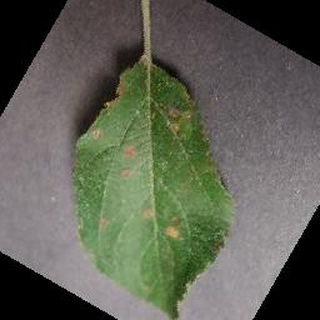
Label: apple_cedar_apple_rust